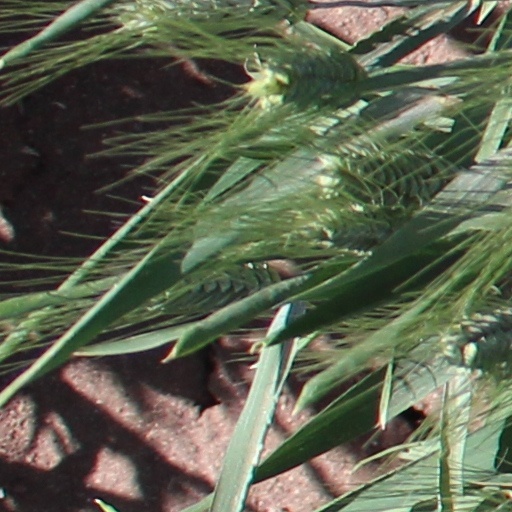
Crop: wheat